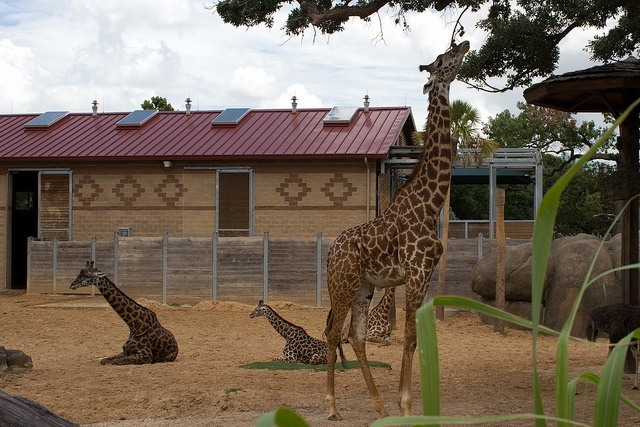
an enclosed pen with three girraffe one standing while the other two laying down
A giraffe reaches up for leaves on a tree.
a giraffes eating leaves from a tall tree
A giraffe stretches to eat from a branch as other giraffes sit on the ground.
A group of giraffe standing on top of a dirt field.